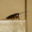
Label: cockroach